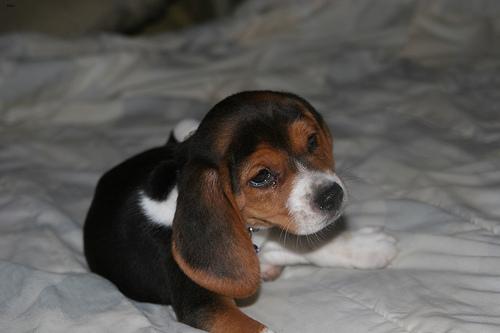
Breed: beagle